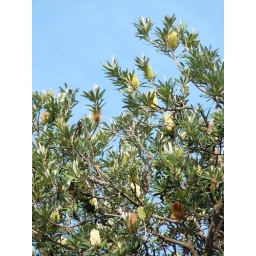
Banksia tree in flower